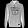
Label: Pullover